Belgium–Netherlands relations

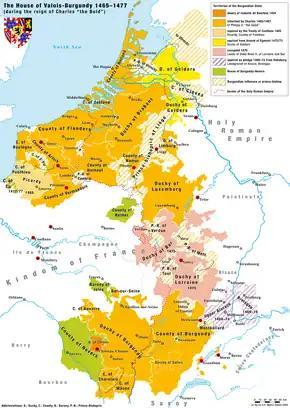
Territories of the house of Valois-Burgundy during the reign of Charles the Bold.

Belgian–Dutch relations refer to the bilateral relations between Belgium and the Netherlands. Belgium and the Netherlands have one of the closest international relationships in existence, marked by shared history, culture, institutions and language, extensive people-to-people links, aligned security interests, sporting tournaments and vibrant trade and investment cooperation. Both nations are members of the European Union and NATO and, together with Luxembourg, form the Low Countries region and the Benelux economic union.